Forcemeat

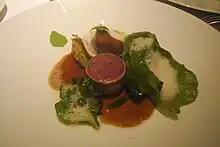
Squab forcemeat with cepes, anise, and combava juice

Forcemeat (derived from the French , "to stuff") is a uniform mixture of lean meat with fat made by grinding or sieving the ingredients. The result may either be smooth or coarse. Forcemeats are used in the production of numerous items found in charcuterie, including quenelles, sausages, pâtés, terrines, roulades, and galantines. Forcemeats are usually produced from raw meat, except in the case of a "gratin". Meats commonly used include pork, fish (pike, trout, or salmon), seafood, game meats (venison, boar, or rabbit), poultry, game birds, veal, and pork livers. Pork fatback is preferred as a fat, as it has a somewhat neutral flavor.